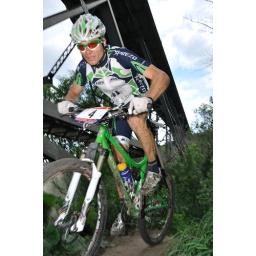
From the Edmonton Canada Cup mountain bike race, July 11th, 2010 in Edmonton, Alberta, Canada.